Ultra diffuse galaxy

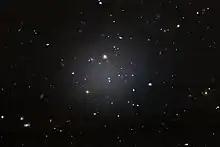
NGC 1052-DF2, an ultra diffuse galaxy.

An ultra diffuse galaxy (UDG), or dark galaxy, is an extremely low luminosity galaxy, the first example of which was discovered in the nearby Virgo Cluster by Allan Sandage and Bruno Binggeli in 1984. These galaxies have been studied for many years prior to their renaming in 2015. Their lack of luminosity is due to the lack of star-forming gas, which results in these galaxies being reservoirs of very old stellar populations. These galaxies with lower luminosity are more likely to be found in clusters, such as the Coma Cluster, than in groups. Ultra diffuse galaxies have a similar size to the Milky Way, but they have masses more akin to dwarf galaxies. The formation of ultra diffuse galaxies is still debated, however they're thought to have formed from the earliest of galaxies or tidal forces.